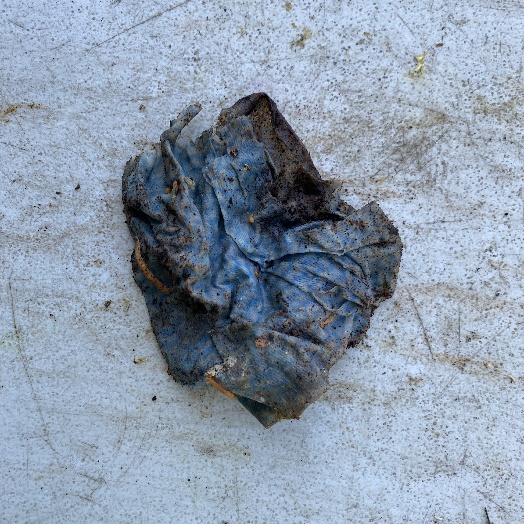
Label: Miscellaneous Trash